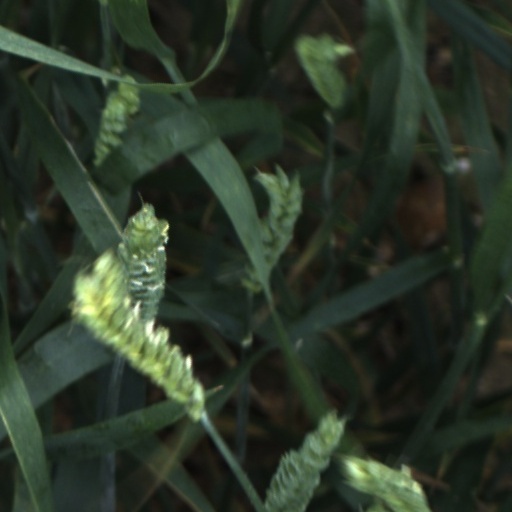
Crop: wheat